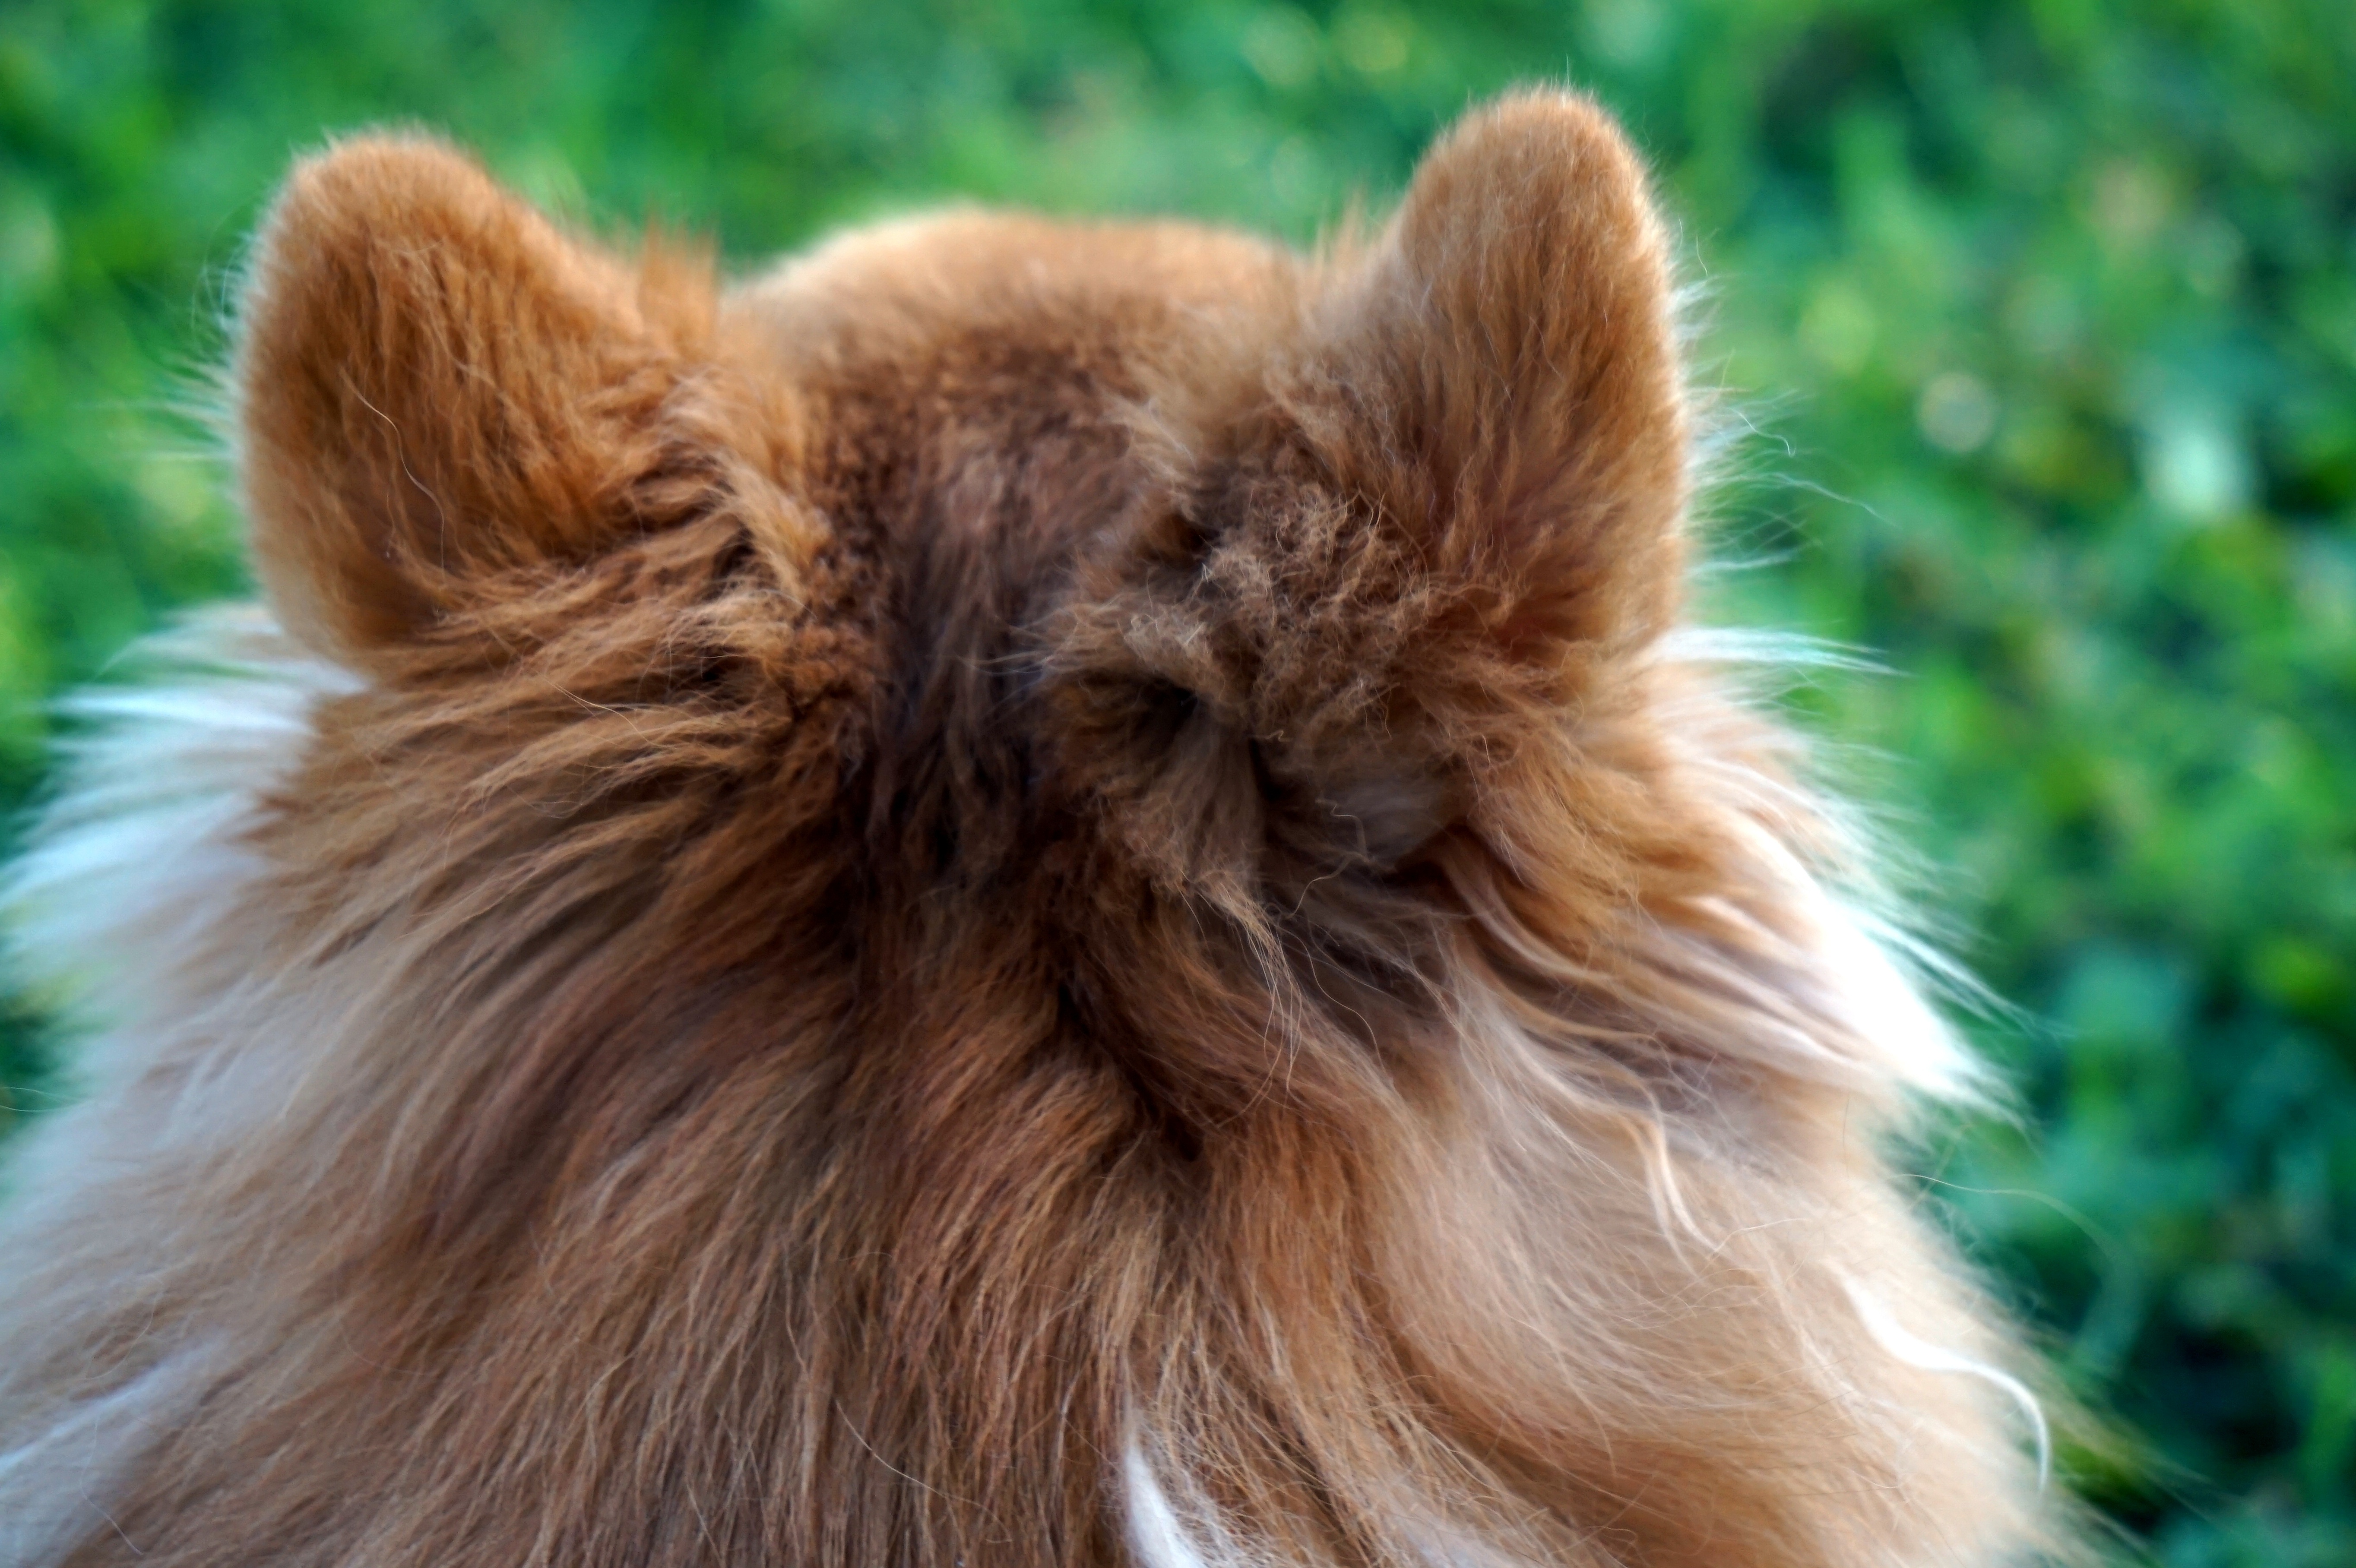
fall, puppy, dog, animal, autumn, park, mammal, mane, close up, nose, vertebrate, pomeranian, dog like mammal, dog breed group, german spitz